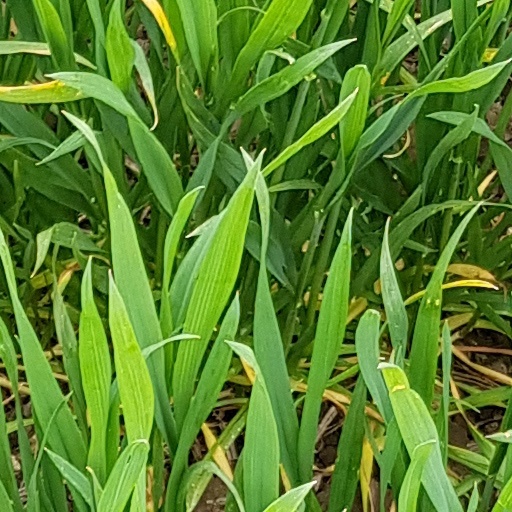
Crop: wheat